Jaguar Advanced Lightweight Coupe Concept

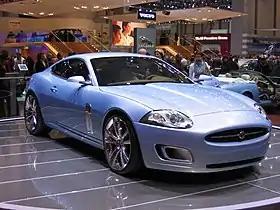
The Jaguar ALC at the 2005 Geneva Motor Show

The Jaguar Advanced Lightweight Coupe (ALC) is a sports coupé concept car first shown at the 2005 North American International Auto Show in Detroit by the British automobile manufacturer Jaguar, then part of Ford's Premier Automotive Group.